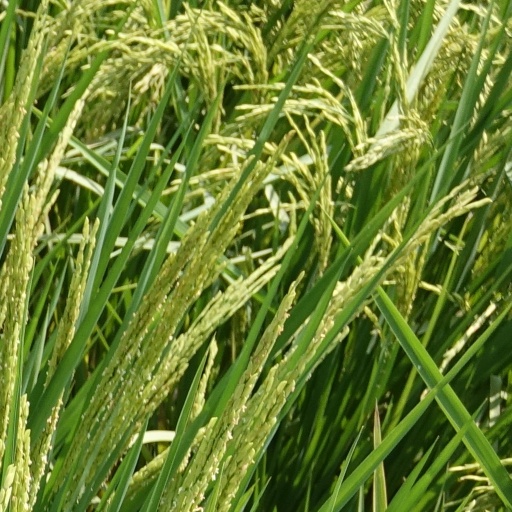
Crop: rice